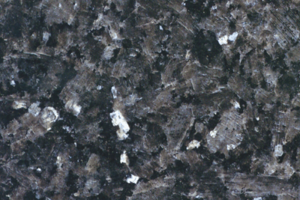
La syénite est une roche magmatique plutonique grenue, de couleur grise, violacée ou rougeâtre. Elle est composée principalement de feldspath alcalin, de biotite et de hornblende.